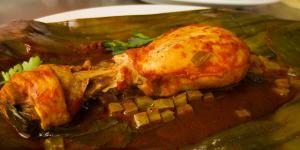
mixiote de pollo